Winter Palace

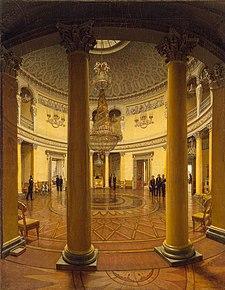
The Rotunda "(26)". This circular hall, dating from the early 19th century, links the state and private rooms of the palace, and represents the final and neoclassical stage of the palace's evolution. Painting by Yefim Tukharinov.

Catherine the Great was succeeded by her son Paul I. In the first days of his reign, the new Tsar (reported by the British Ambassador to be "not in his senses") augmented the number of troops stationed at the Winter Palace, positioning sentry boxes every few metres around the building. Eventually, paranoid for his security and disliking anything connected with his mother, he spurned the Winter Palace completely and built Saint Michael's Castle as his Saint Petersburg residence, on the site of his birthplace. The Tsar announced that he wished to die on the spot he was born. He was murdered there three weeks after taking up residence in 1801. Paul I was succeeded by his 24-year-old son, Alexander I, who ruled Russia during the chaotic period of the Napoleonic Wars. Following Napoleon's defeat in 1815, the contents of the Winter Palace were further enhanced when Alexander I purchased the art collection of the former French Empress, Joséphine. This collection, some of it plundered loot given to her by her ex-husband Napoleon, contained amongst its many old masters Rembrandt's "The Descent from the Cross" and four sculptures by Antonio Canova.